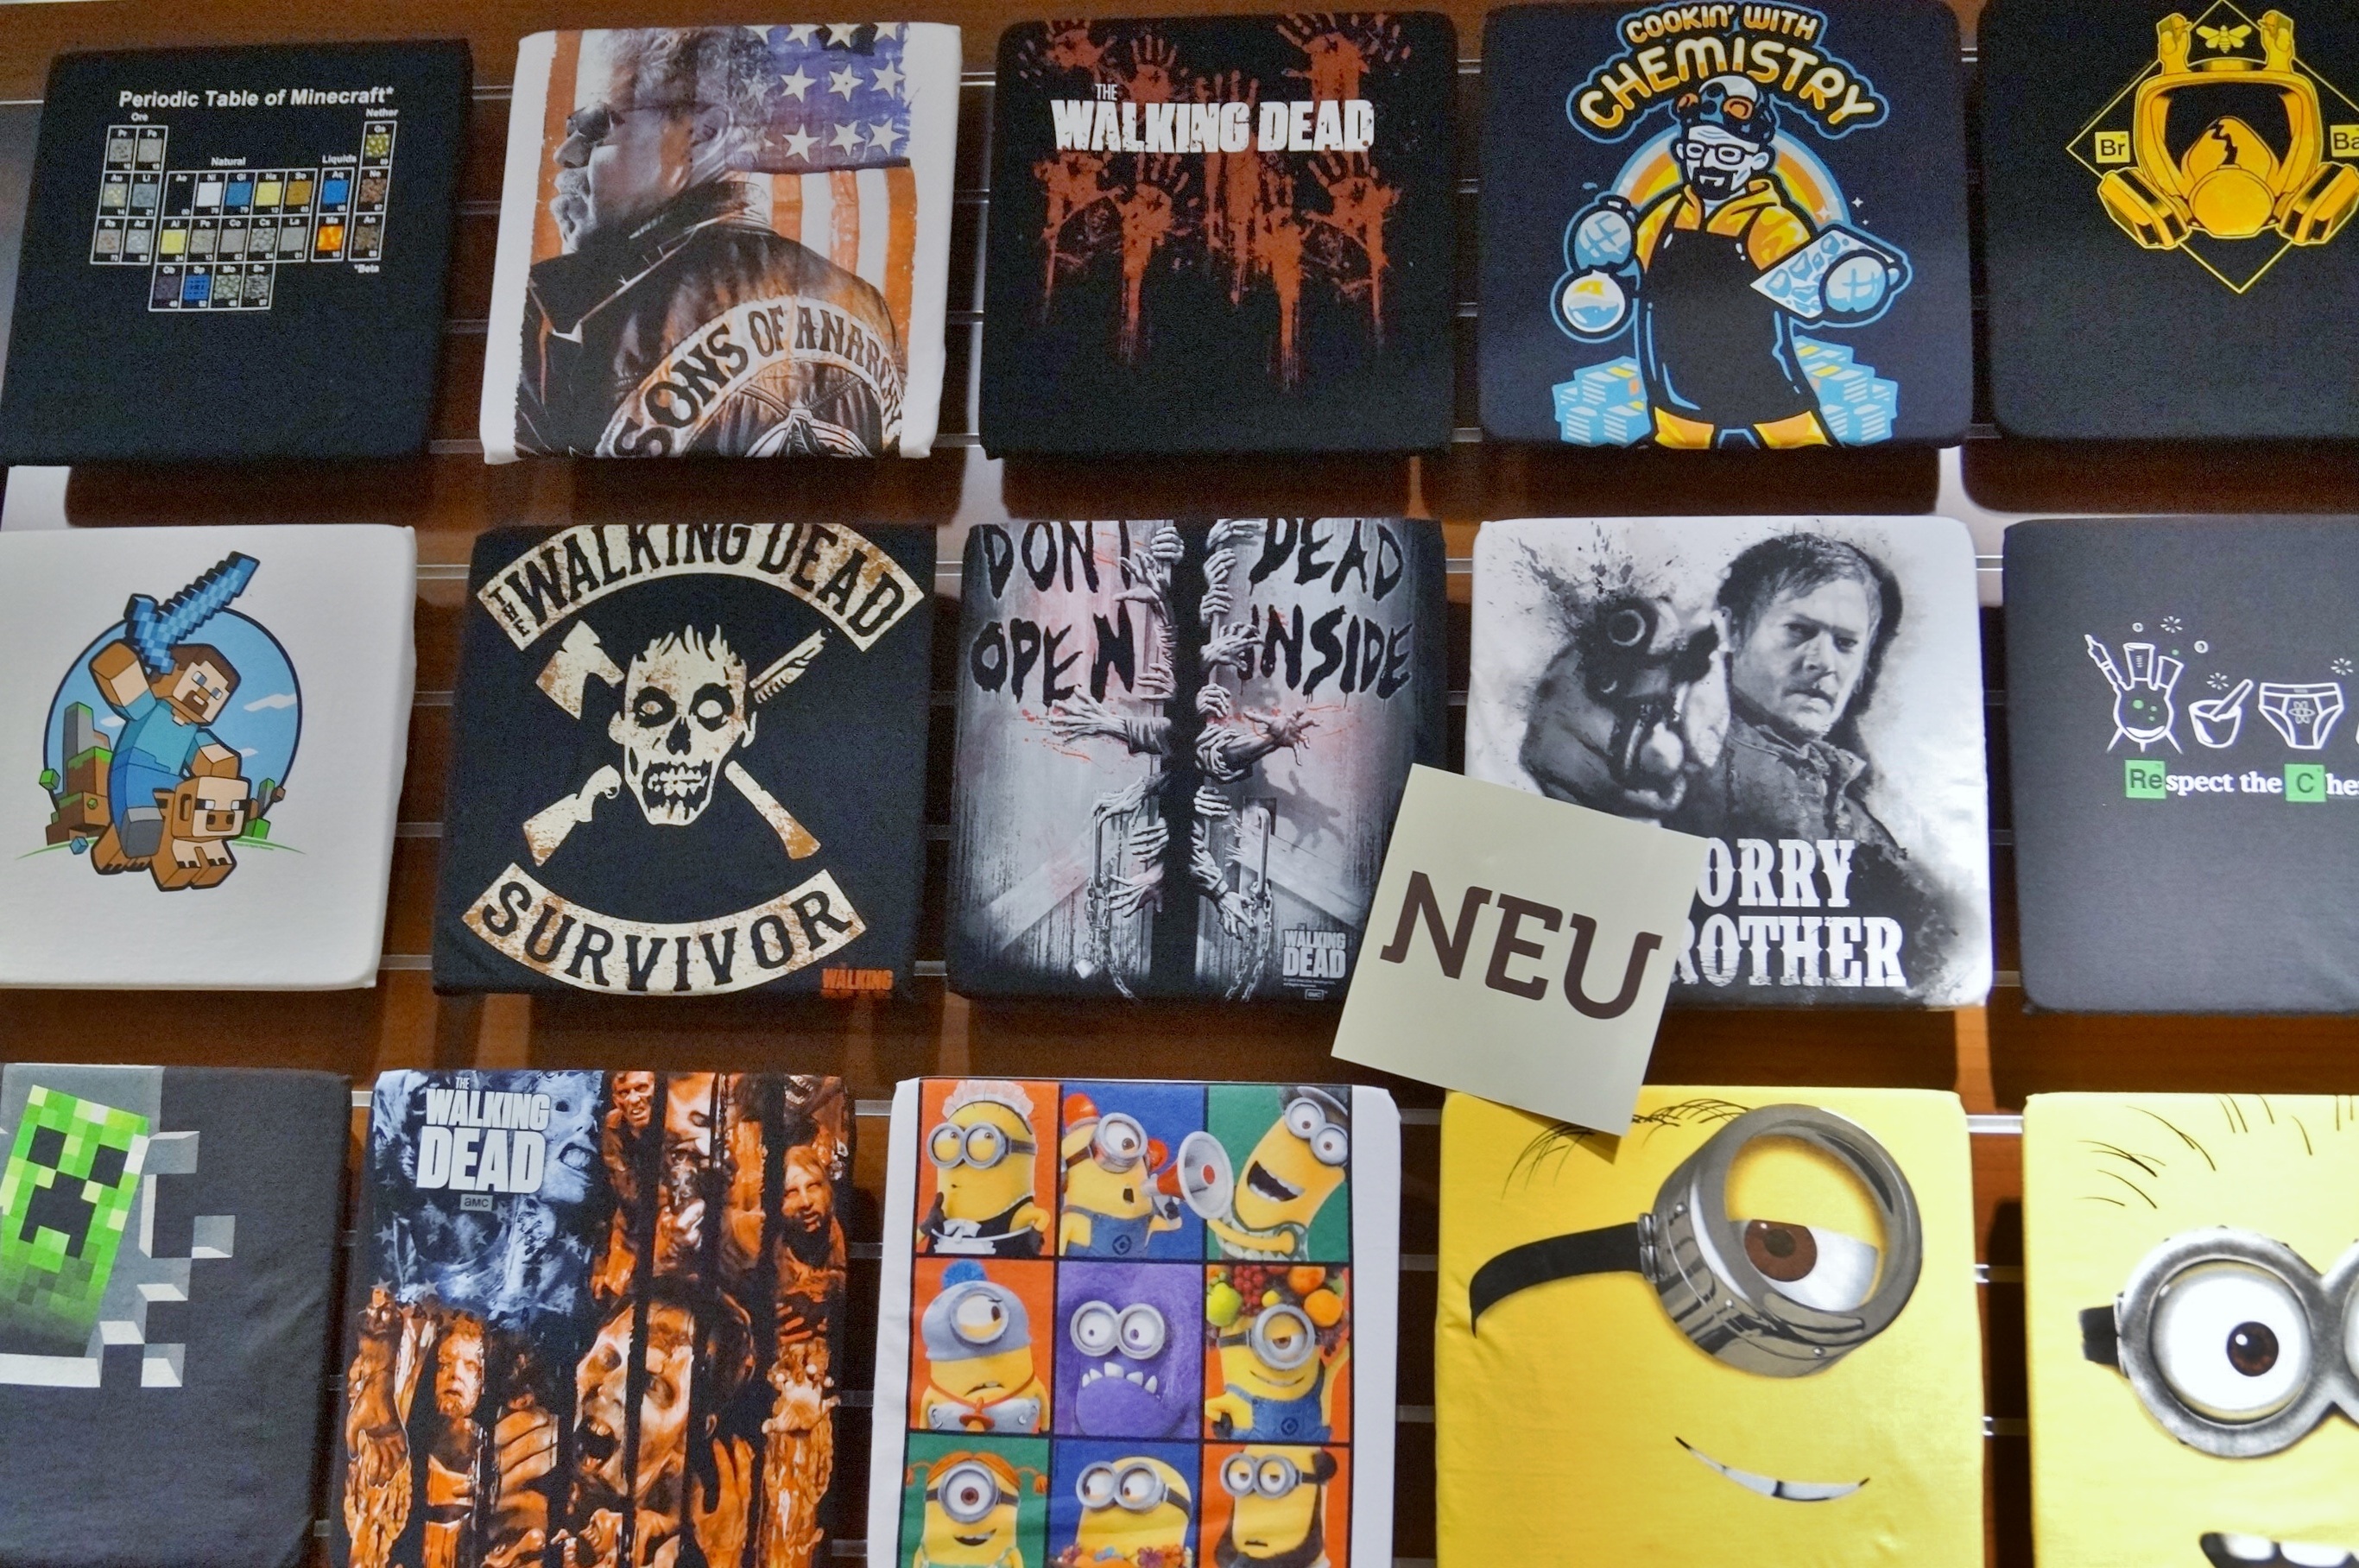
shop, art, poster, comics, cartoon characters, elbenwald, favorite heroes, walking dad